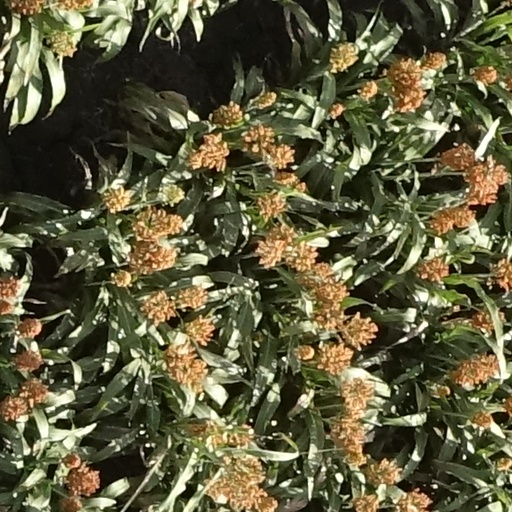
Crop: sorghum